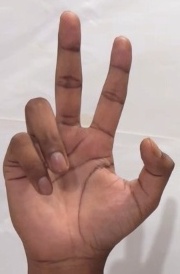
ASL sign: 3